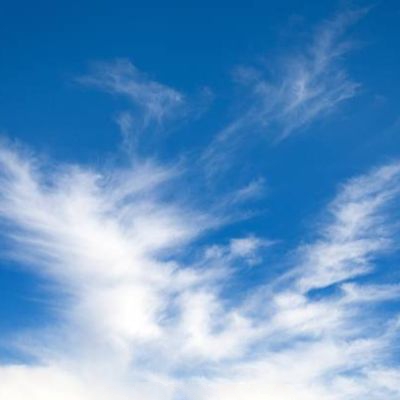
Cloud type: Cirrocumulus (Cc)